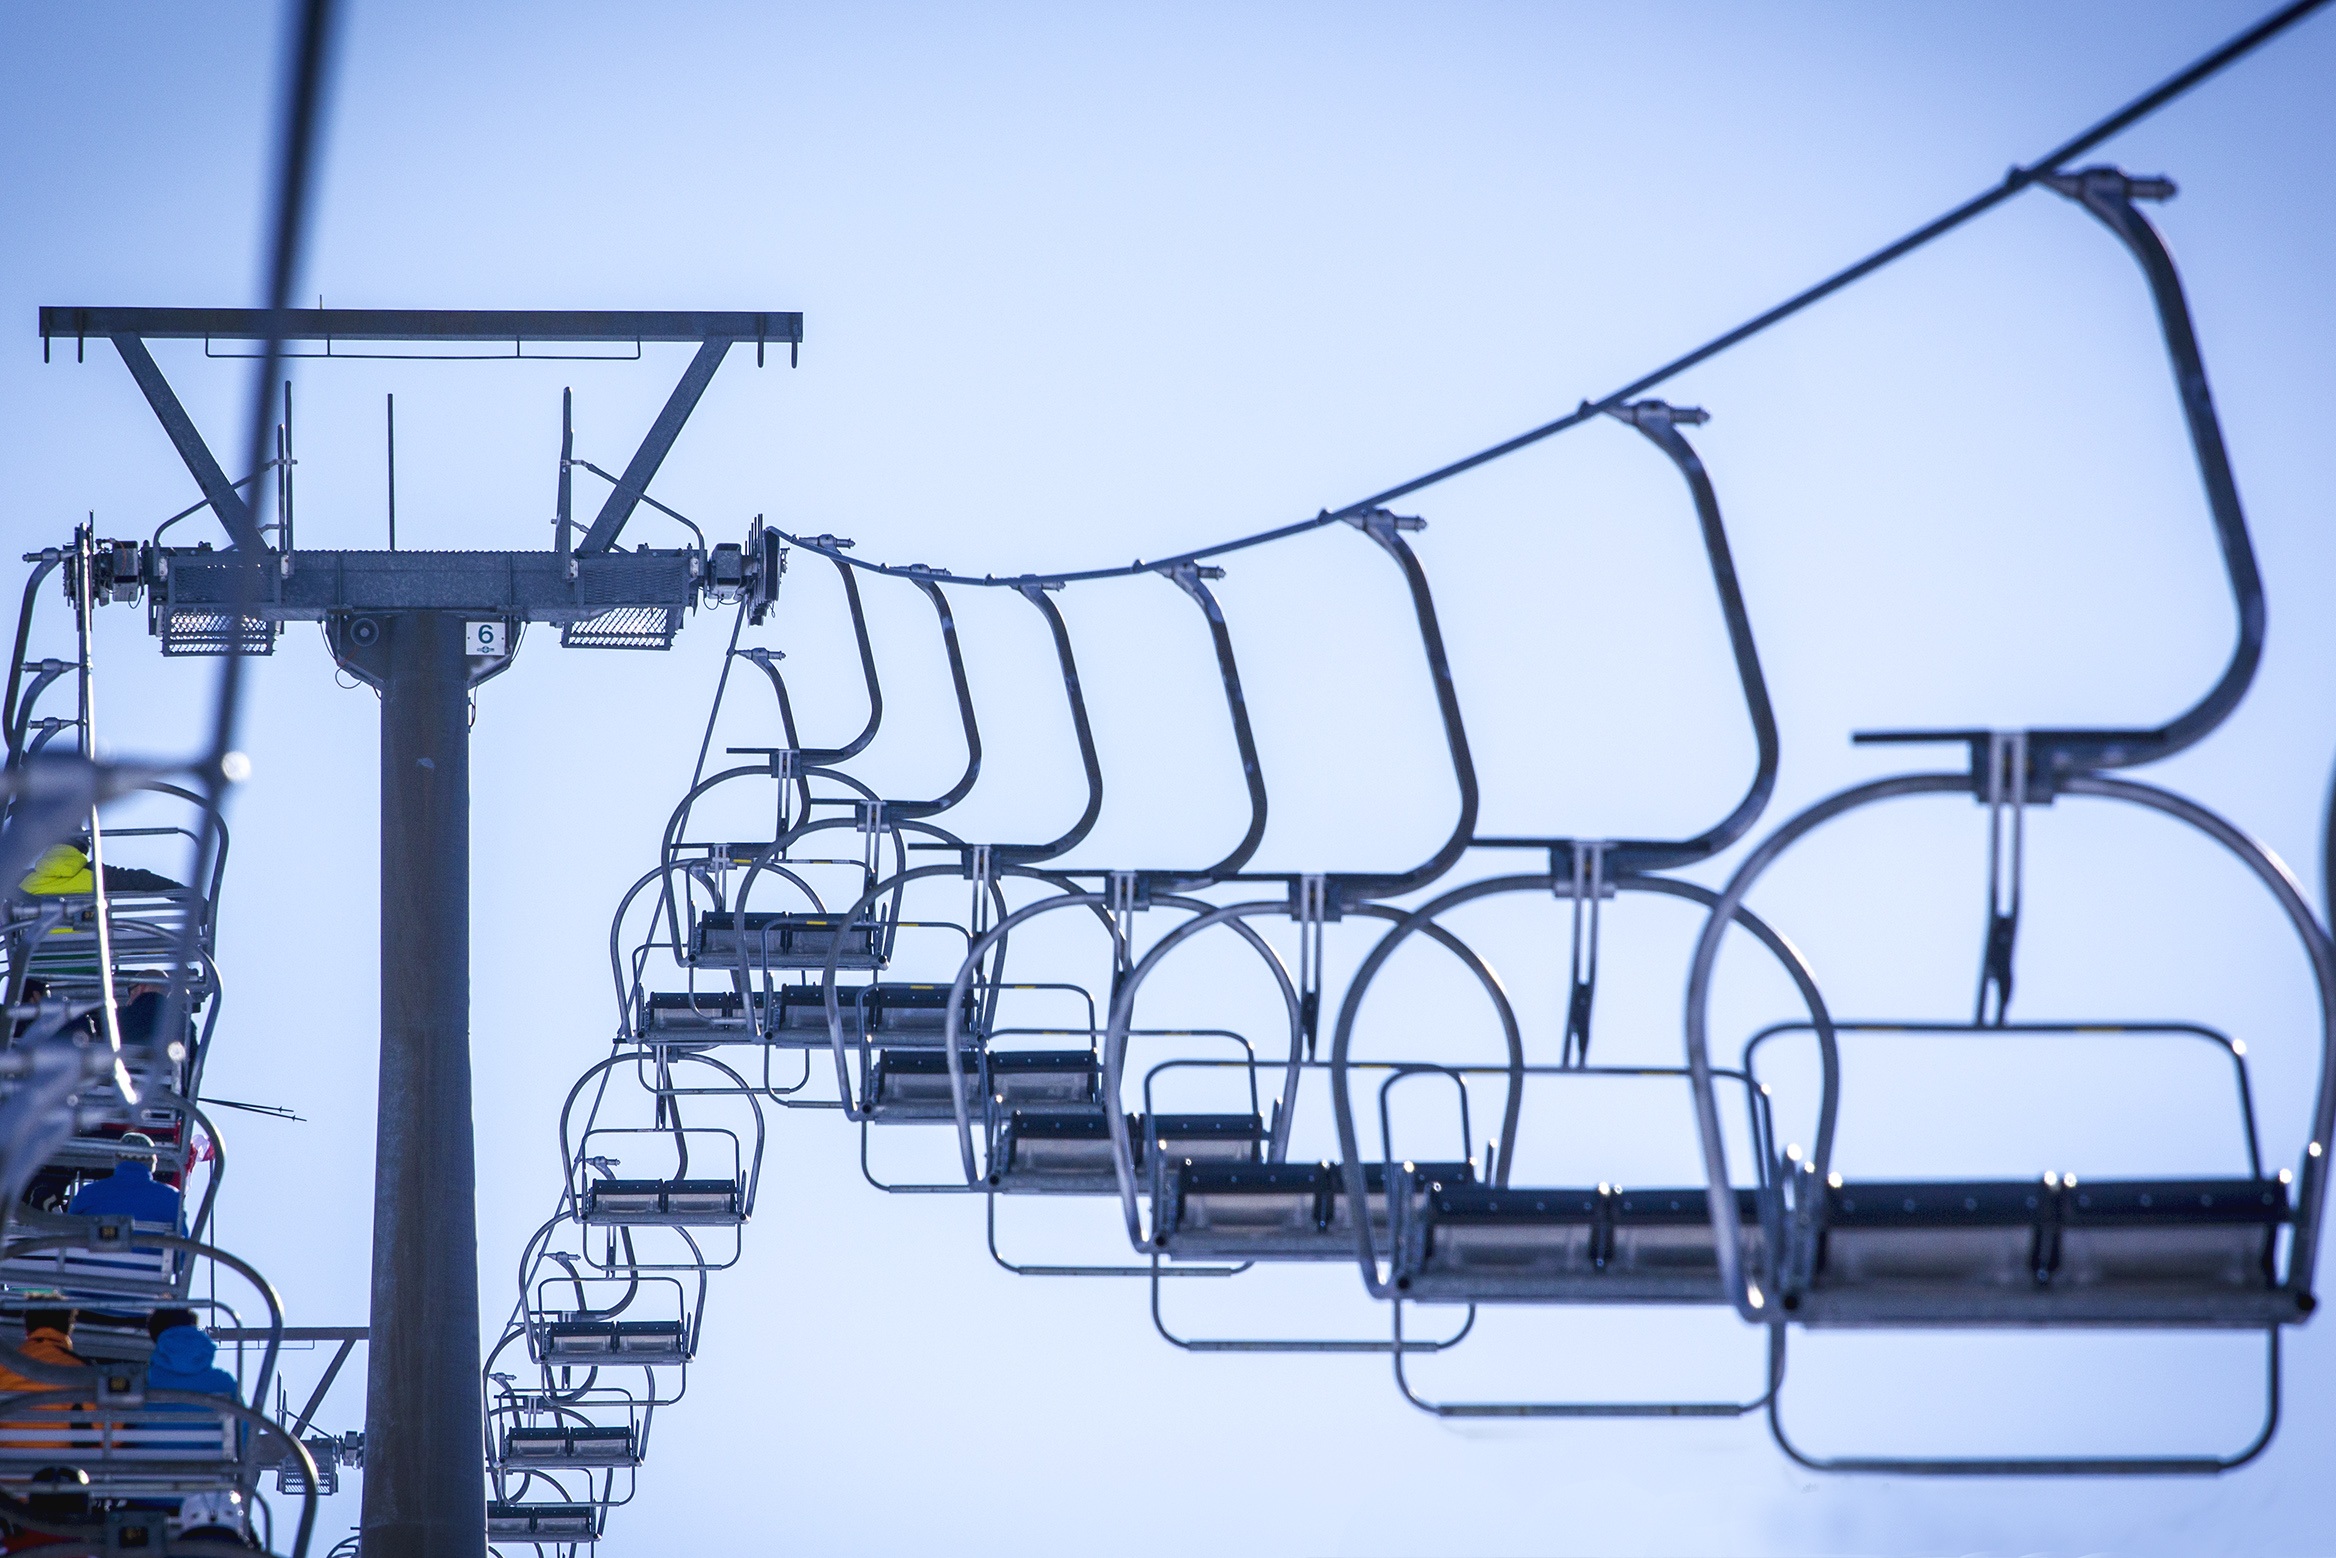
mountain, snow, cold, winter, sky, sport, vacation, recreation, line, mast, chairlift, ski lift, alpine, electricity, skiing, energy, lift, resort, skilift, downhill, ski, skier, electrical supply